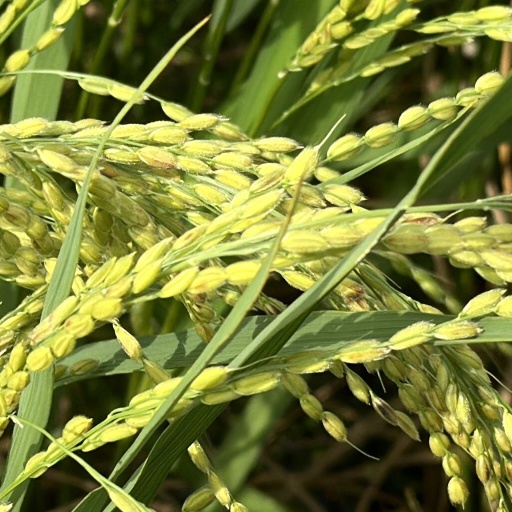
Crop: rice